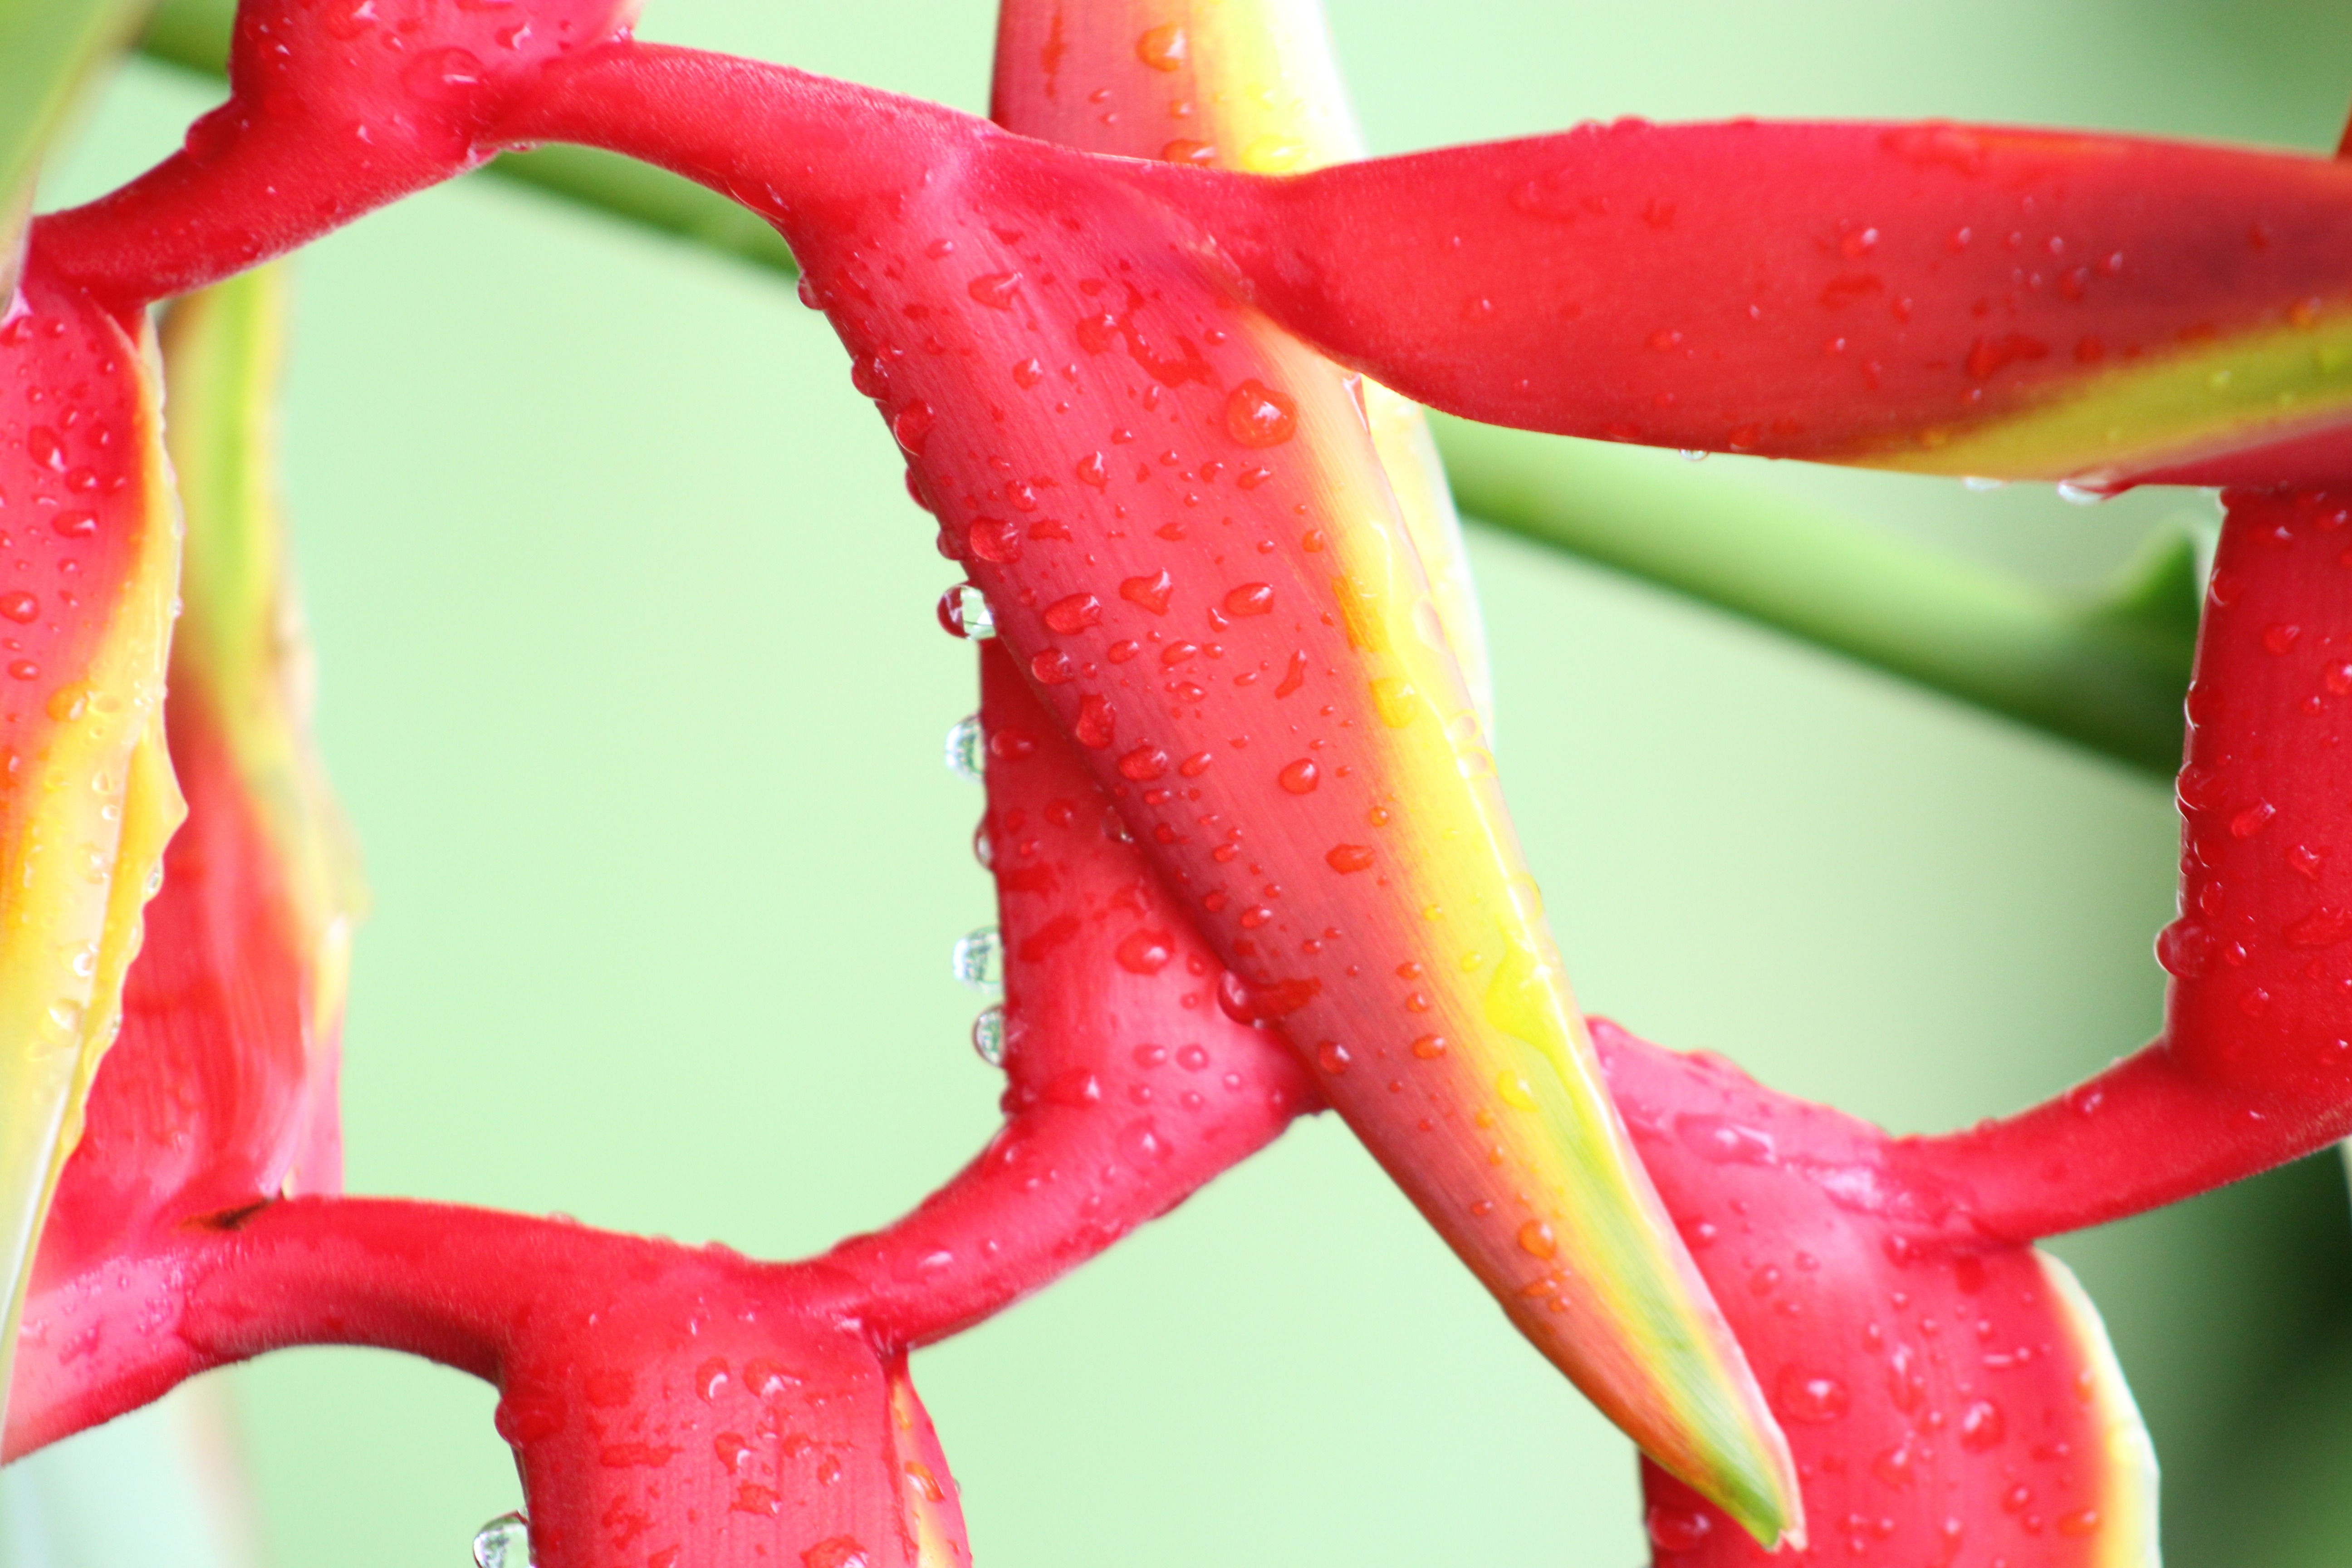
plant, fruit, leaf, flower, petal, food, red, produce, flora, flowers, close up, macro photography, flowering plant, parrot flower, land plant, cucumber gourd and melon family